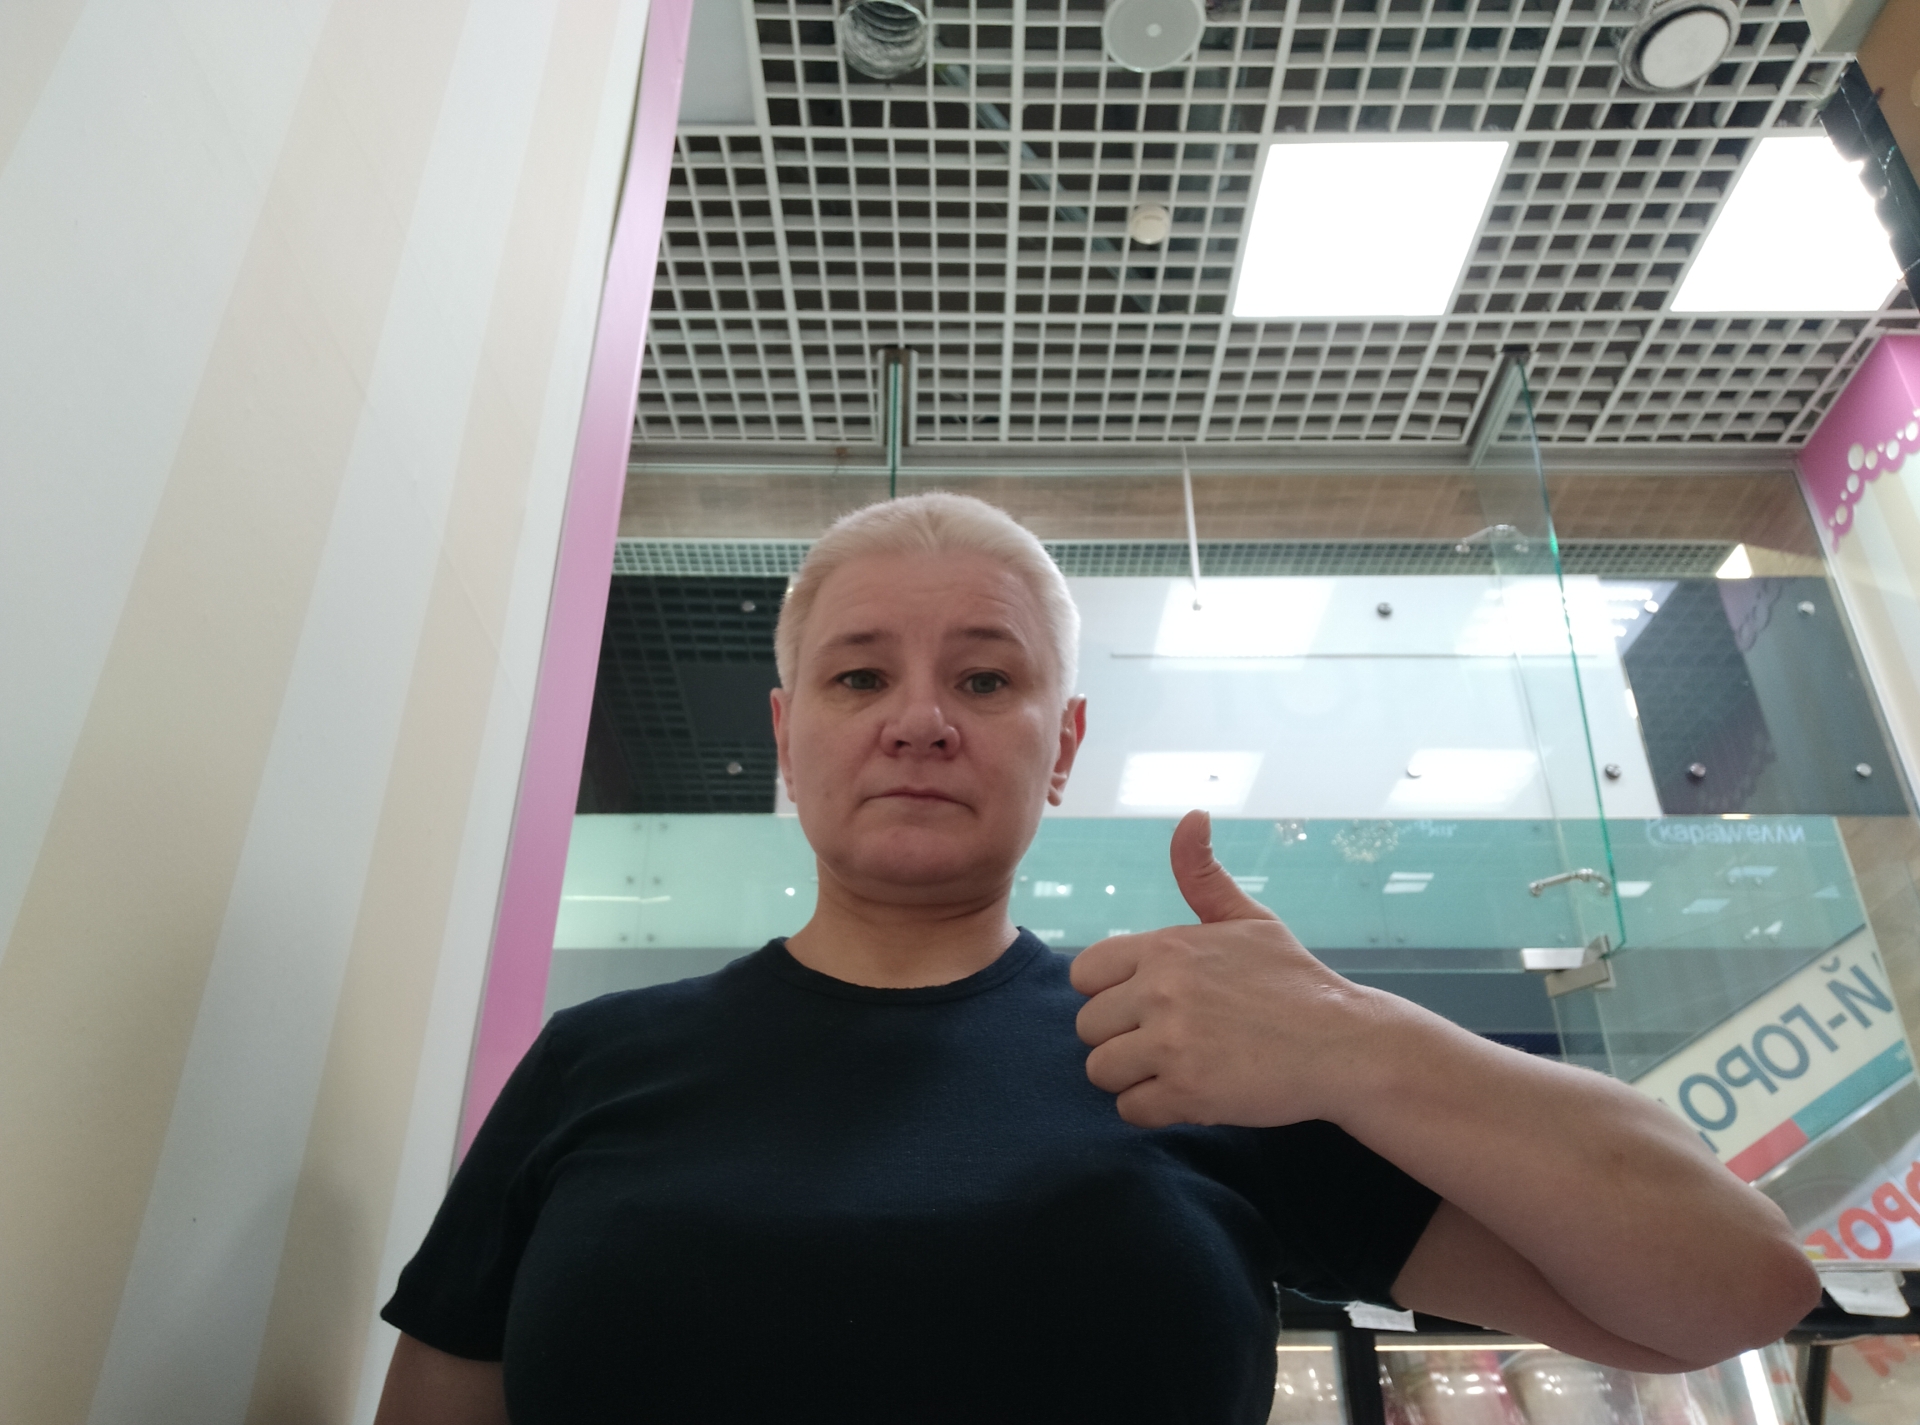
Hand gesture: like